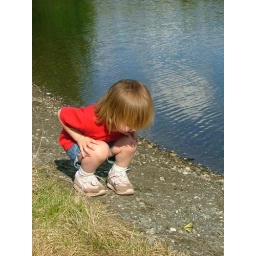
Emma checking out a butterfly at lake in Alaska, 2007